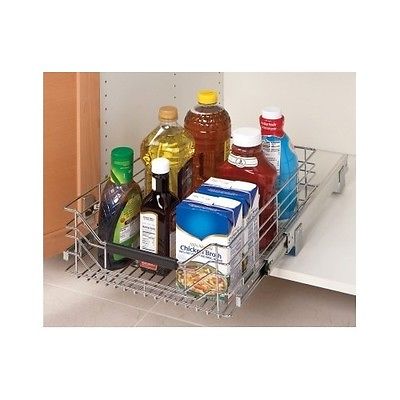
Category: cabinet